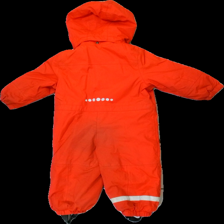
View: back
Type: Winter jacket
Category: Children
Brand: H&M
Colors: Red, Blue, Brown, Grey
Material: 100% nylon
Pattern: Other
Cut: Turtle neck
Size: 92
Season: All
Stains: Major
Holes: Major
Damage: smuts fläckar och luddugt
Damage location: top center
Damage 2: smuts fläckar
Damage 2 location: middle center
Damage 3: smuts fläckar och hål
Damage 3 location: bottom center
Price range: <50
Recommended usage: Export
Description: overall med reflexer